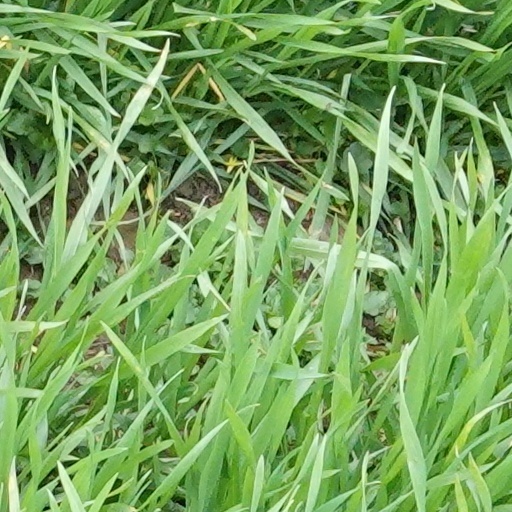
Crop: wheat